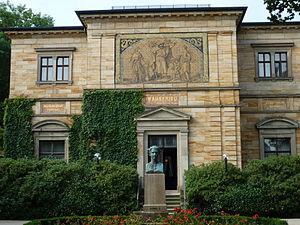
Photo de la façade de Haus Wahnfried, la maison de Wagner à Bayreuth
Bayreuth est une ville d'Allemagne, située sur le Roter Main, dans une région boisée du nord de la Bavière, la Franconie. Elle est la capitale de la Haute-Franconie, un des sept districts qui forment la Bavière. Elle est devenue une importante ville universitaire et un centre économique de pointe en matière de haute technologie.